Entrance to the Labyrinth

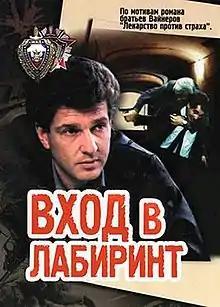

Entrance to the Labyrinth is a 1989 Soviet five-episode television crime film directed by Valeriy Kremnev based on the Vayner Brothers novel "Medicine against Fear".